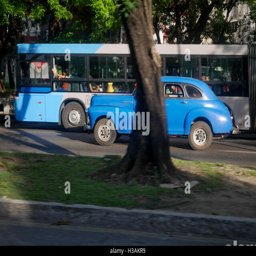
blue bus with an old car next to it driving on a street